Charlotte Dean

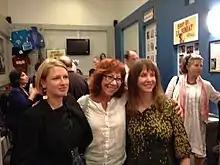
Charlotte Dean (left) at the premiere of "Charlotte's Shorts" at The Groundlings, 2014

Charlotte Dean is a writer, illustrator, and visual artist known for writing and co-directing the show "Charlotte's Shorts", along with Emmy award writer, director, and producer Tracy Newman.